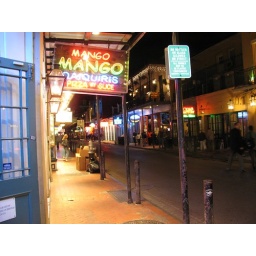
Our hotel is just one street over from Bourbon street. We can see the lights from our window